Tony Danza

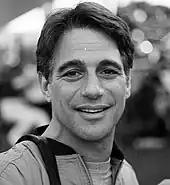
Danza in 1995

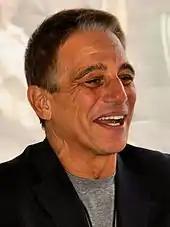
Danza in 2012

Shortly after his college graduation from the University of Dubuque, Danza was discovered by a producer at a boxing gymnasium in New York. He then earned a spot on the television show "Taxi" (1978-1983), playing a cab driver and part-time boxer Tony Banta, and later starred on "Who's the Boss?" (1984–1992), in which he portrayed Tony Micelli, a former baseball player, housekeeper, and single father. For his contribution to the television industry, in 1988, Danza was honored with a star on the Hollywood Walk of Fame at 7000 Hollywood Boulevard.